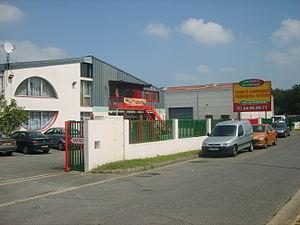
Brie-Comte-Robert, nommée localement Brie, est une commune francilienne située à l'ouest du département de Seine-et-Marne. Capitale historique de la Brie française, la commune est située sur la bordure du plateau de la Brie.